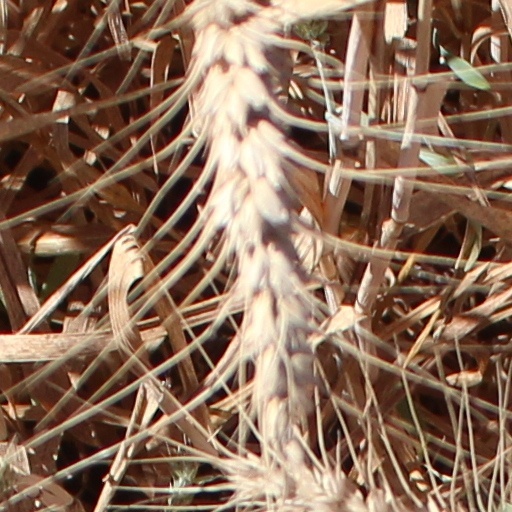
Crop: wheat